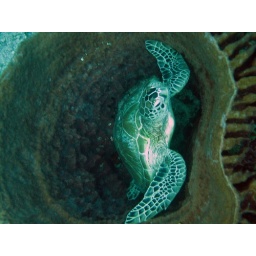
small green turtle having a nap in a barrel